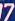
Number: 7